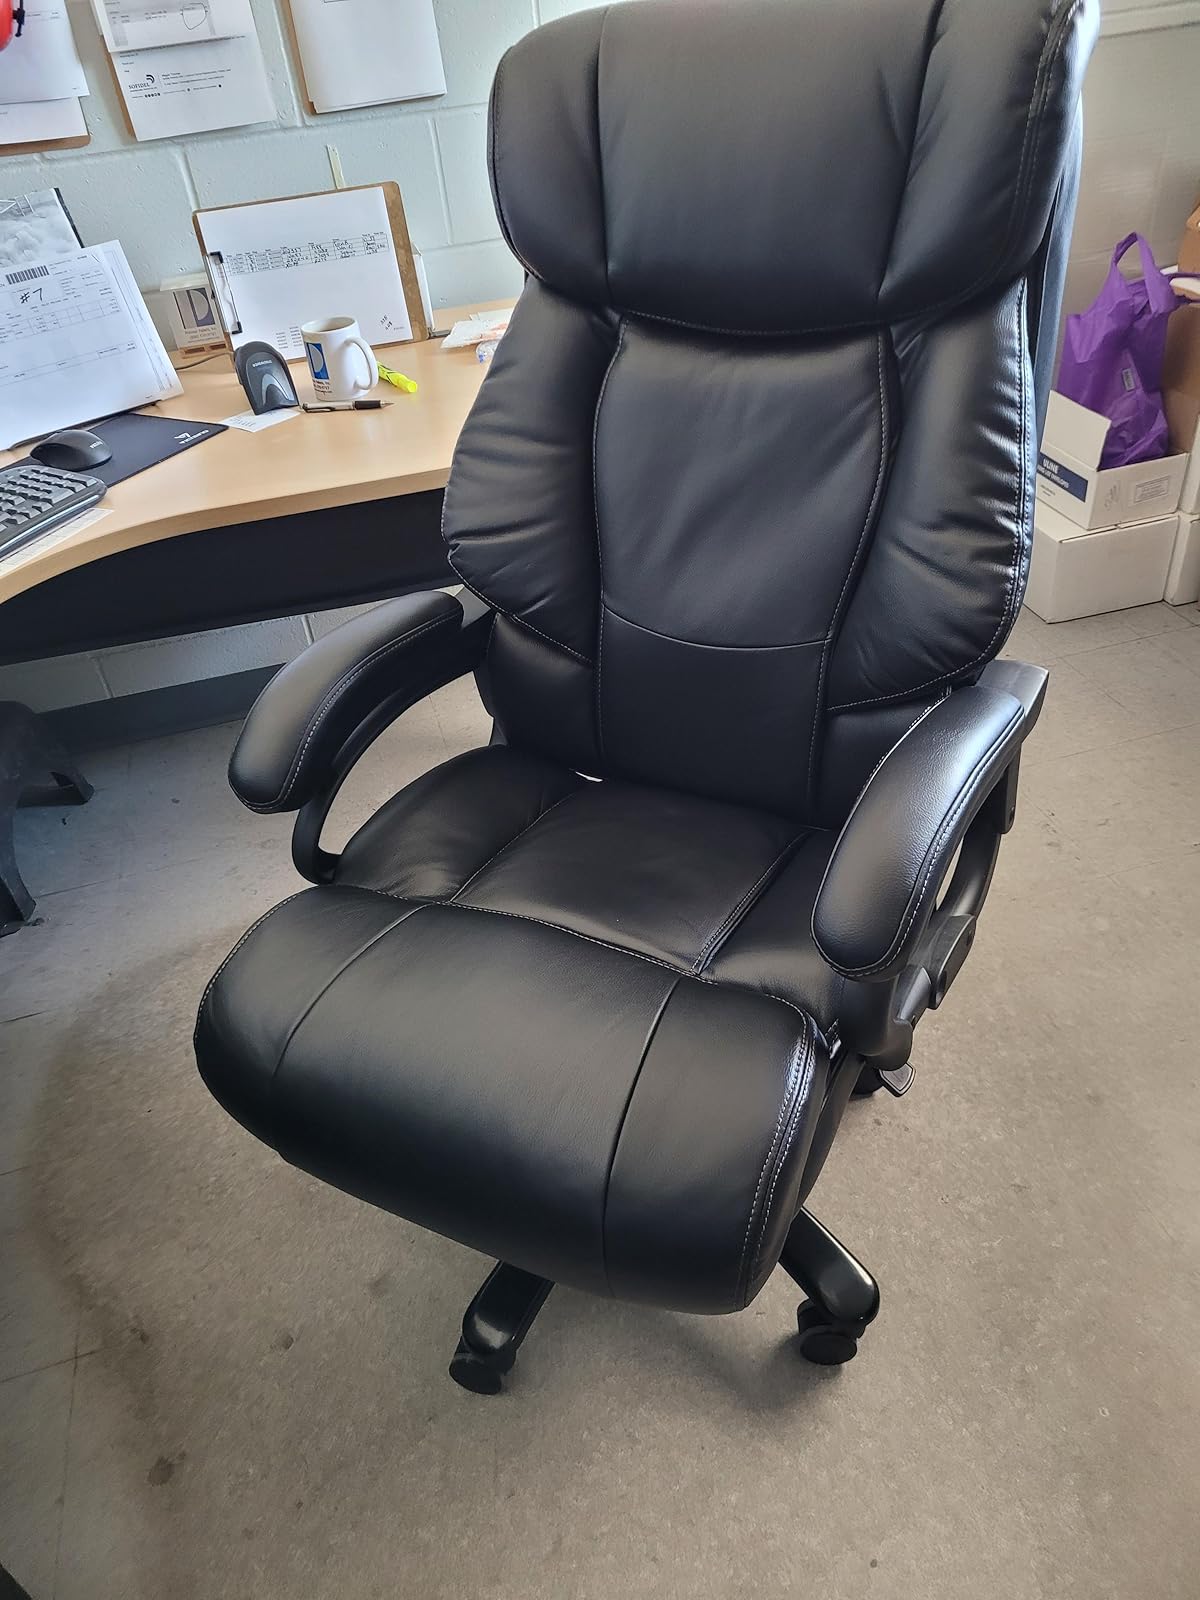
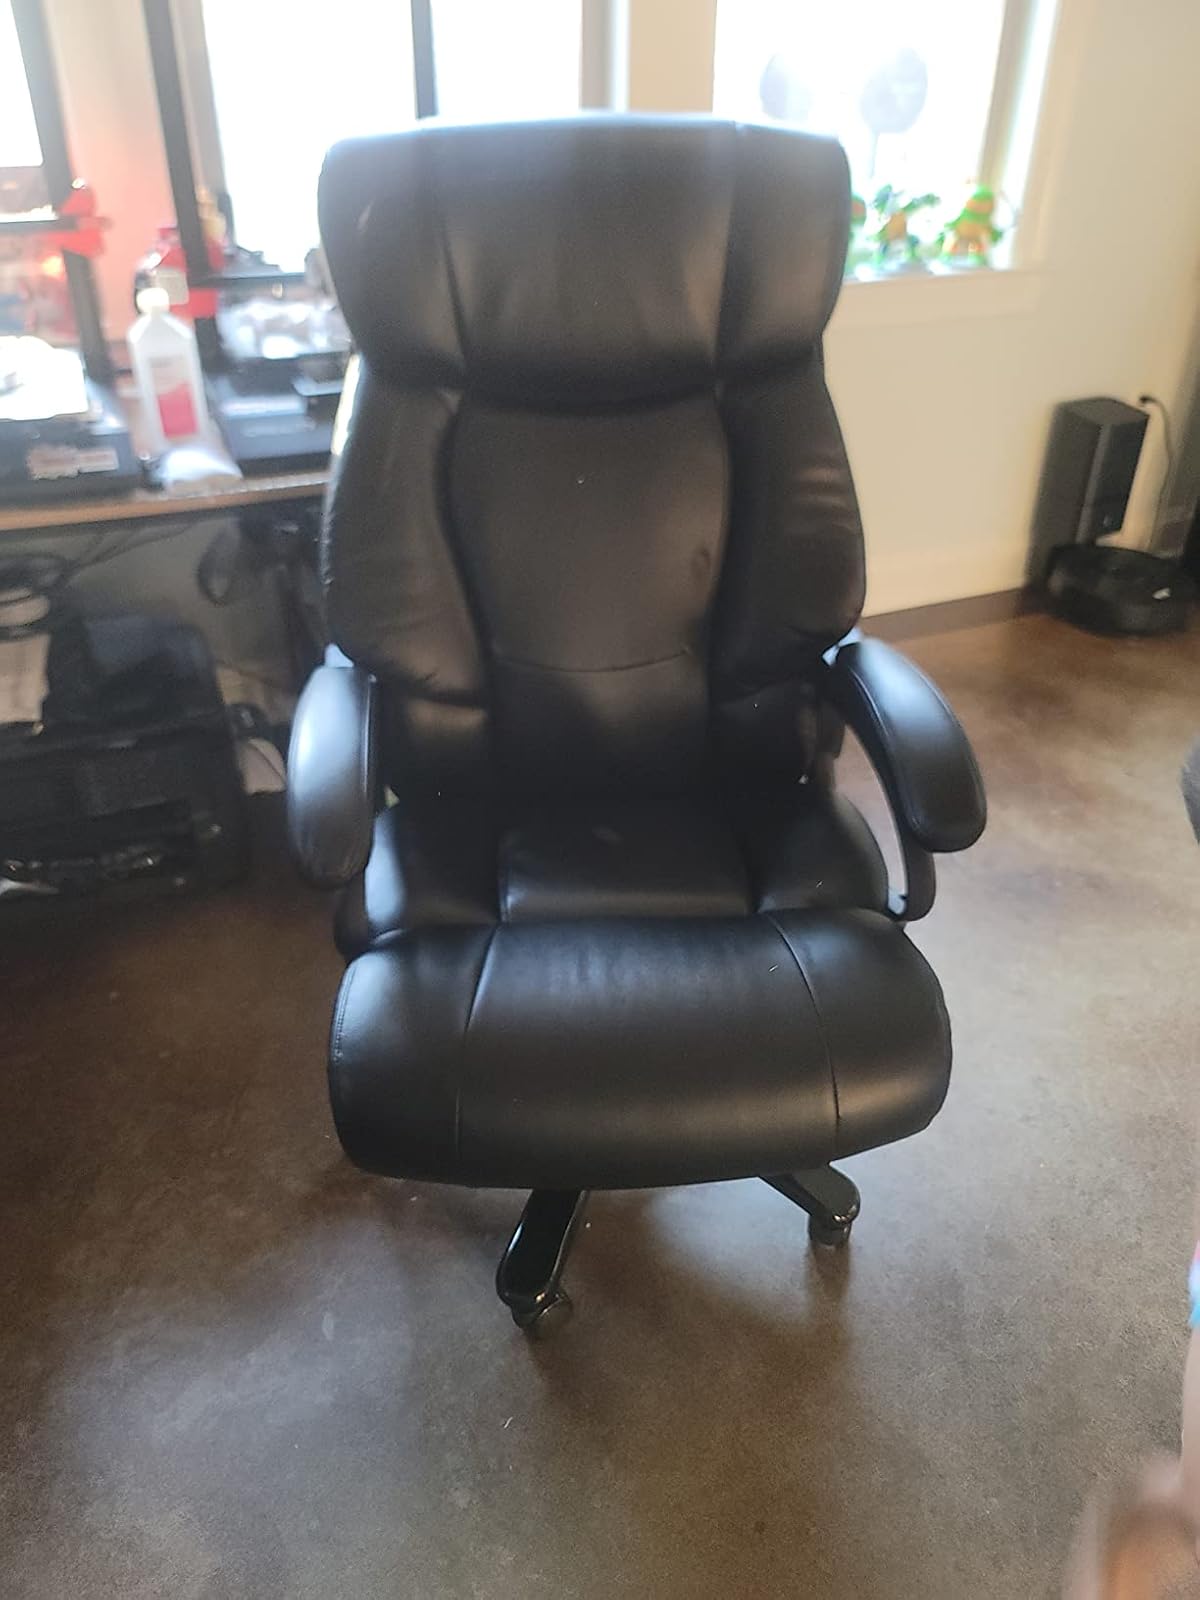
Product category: items_chair
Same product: yes